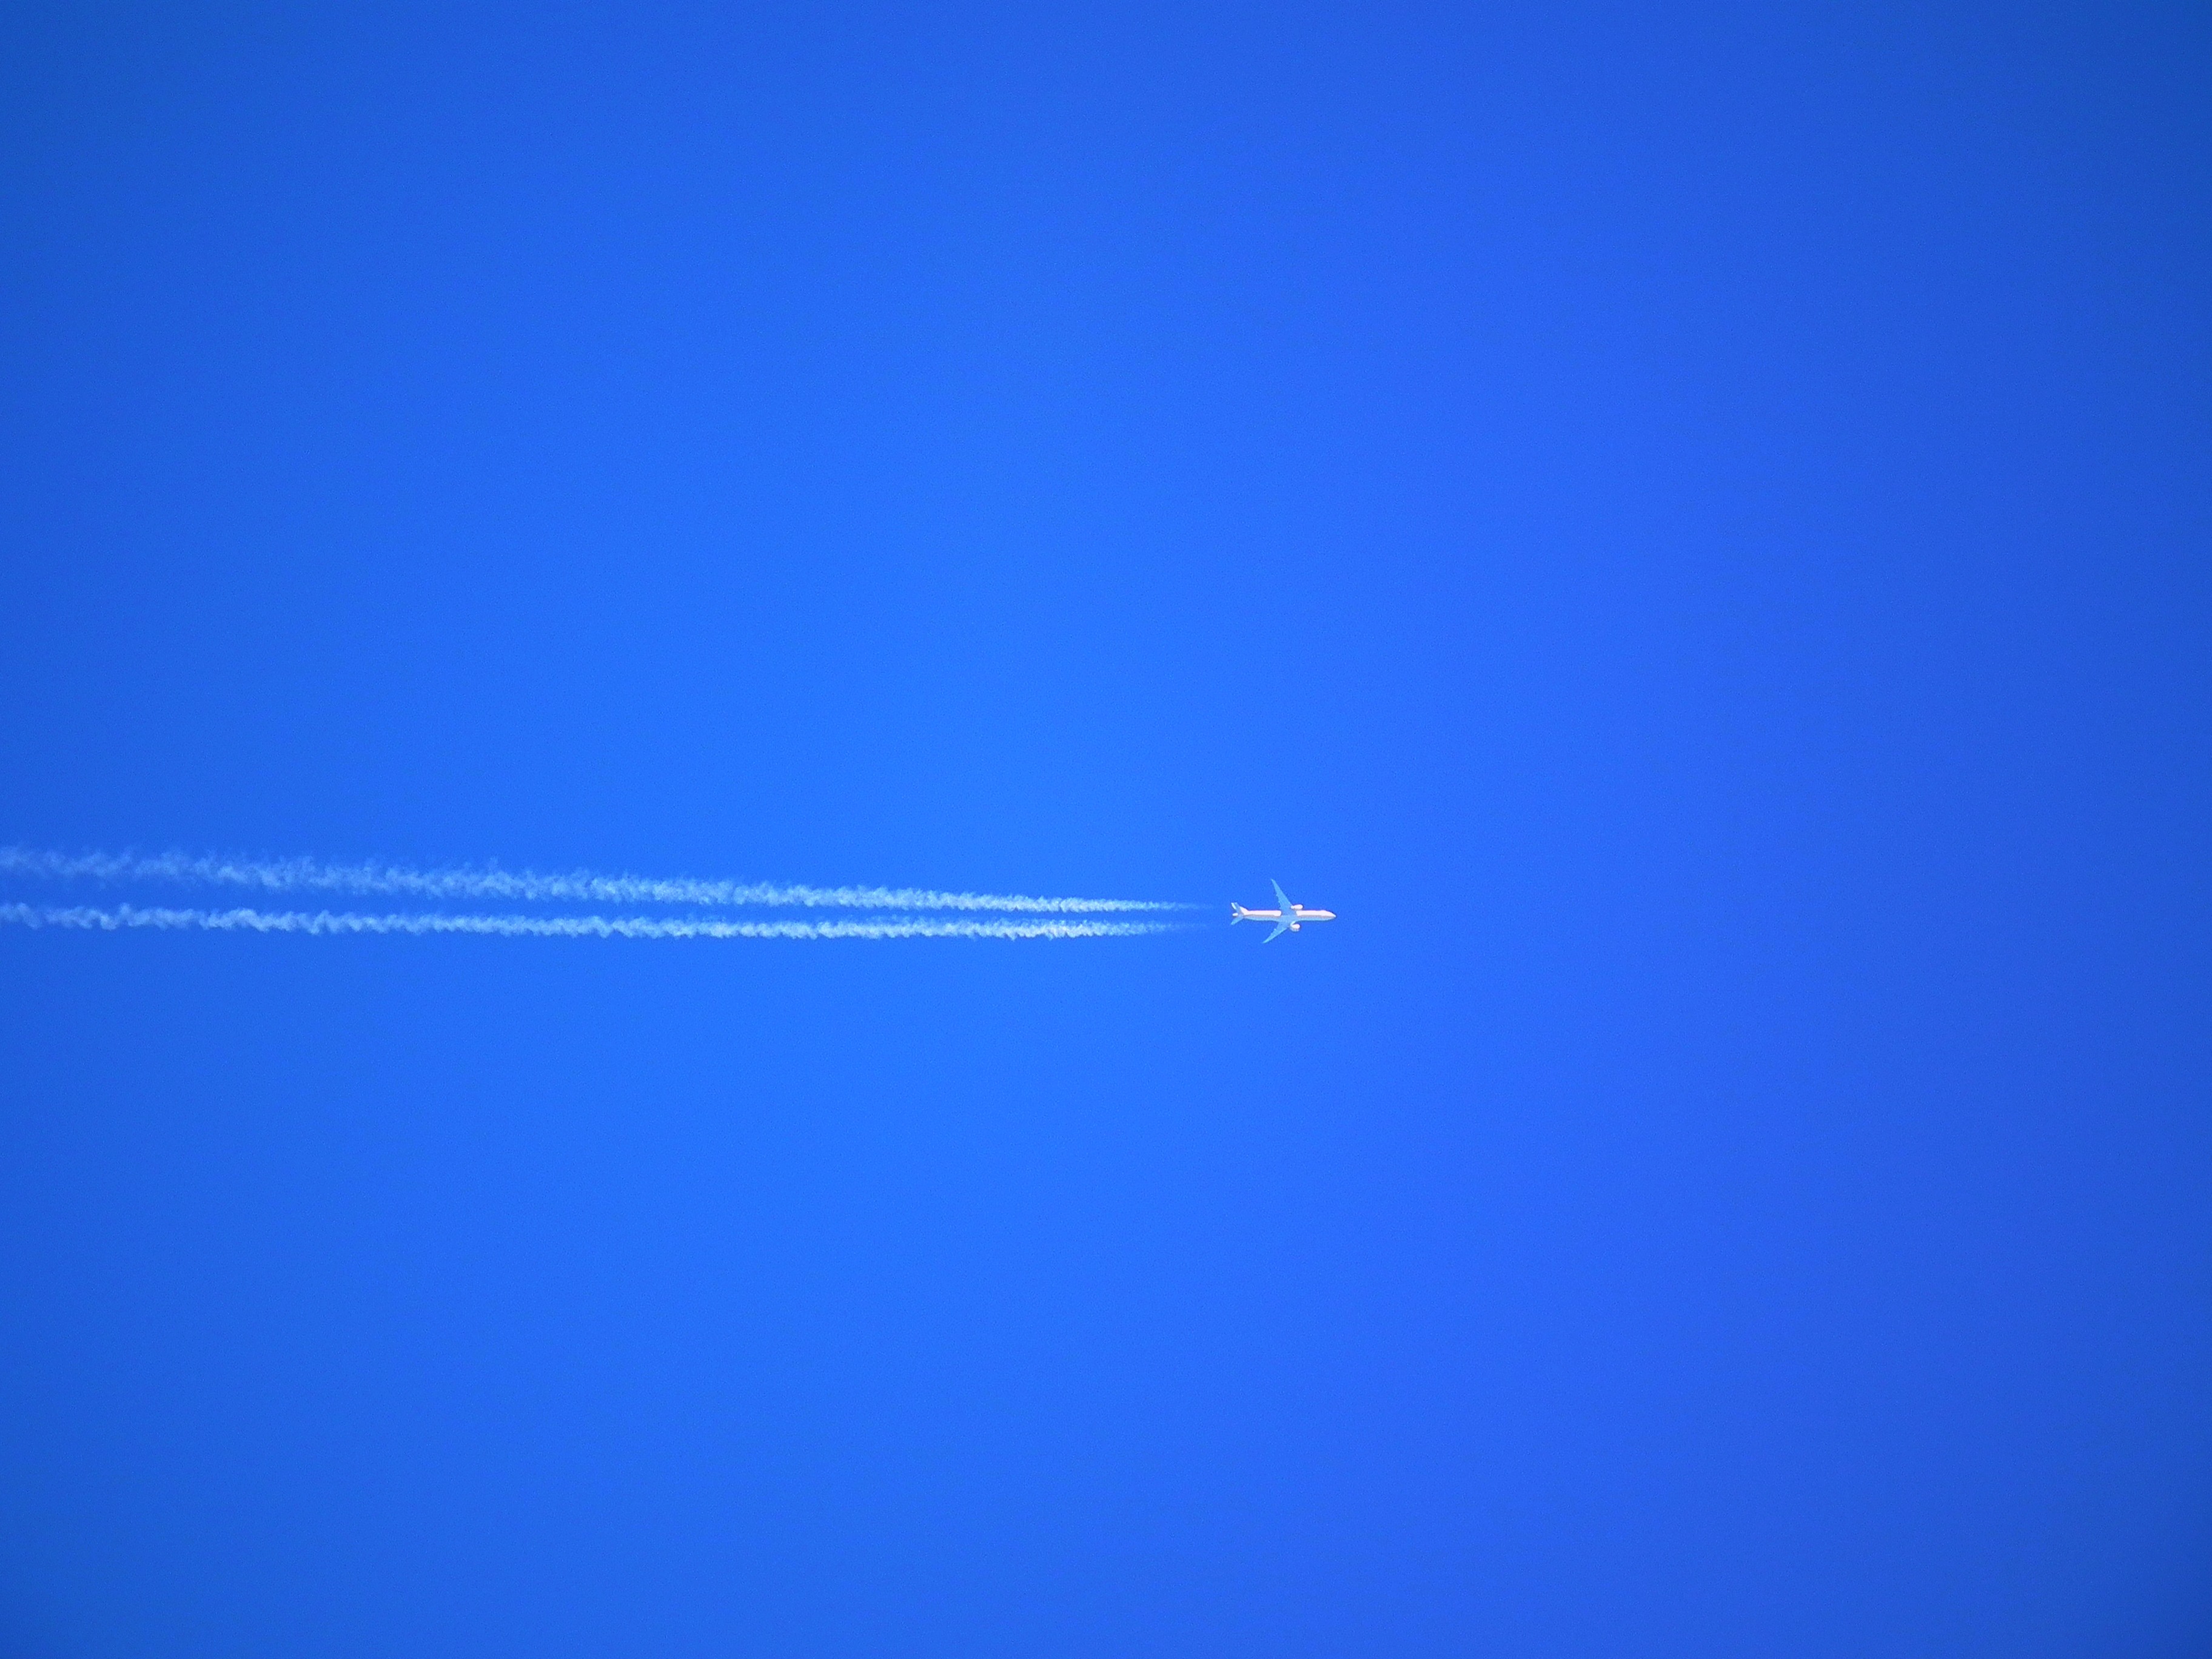
wing, sky, plane, line, flight, blue, lighting, height, lens flare, contrail, atmosphere of earth